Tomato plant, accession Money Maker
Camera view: horizontal (90 deg, fisheye); turntable rotation: 270 degrees
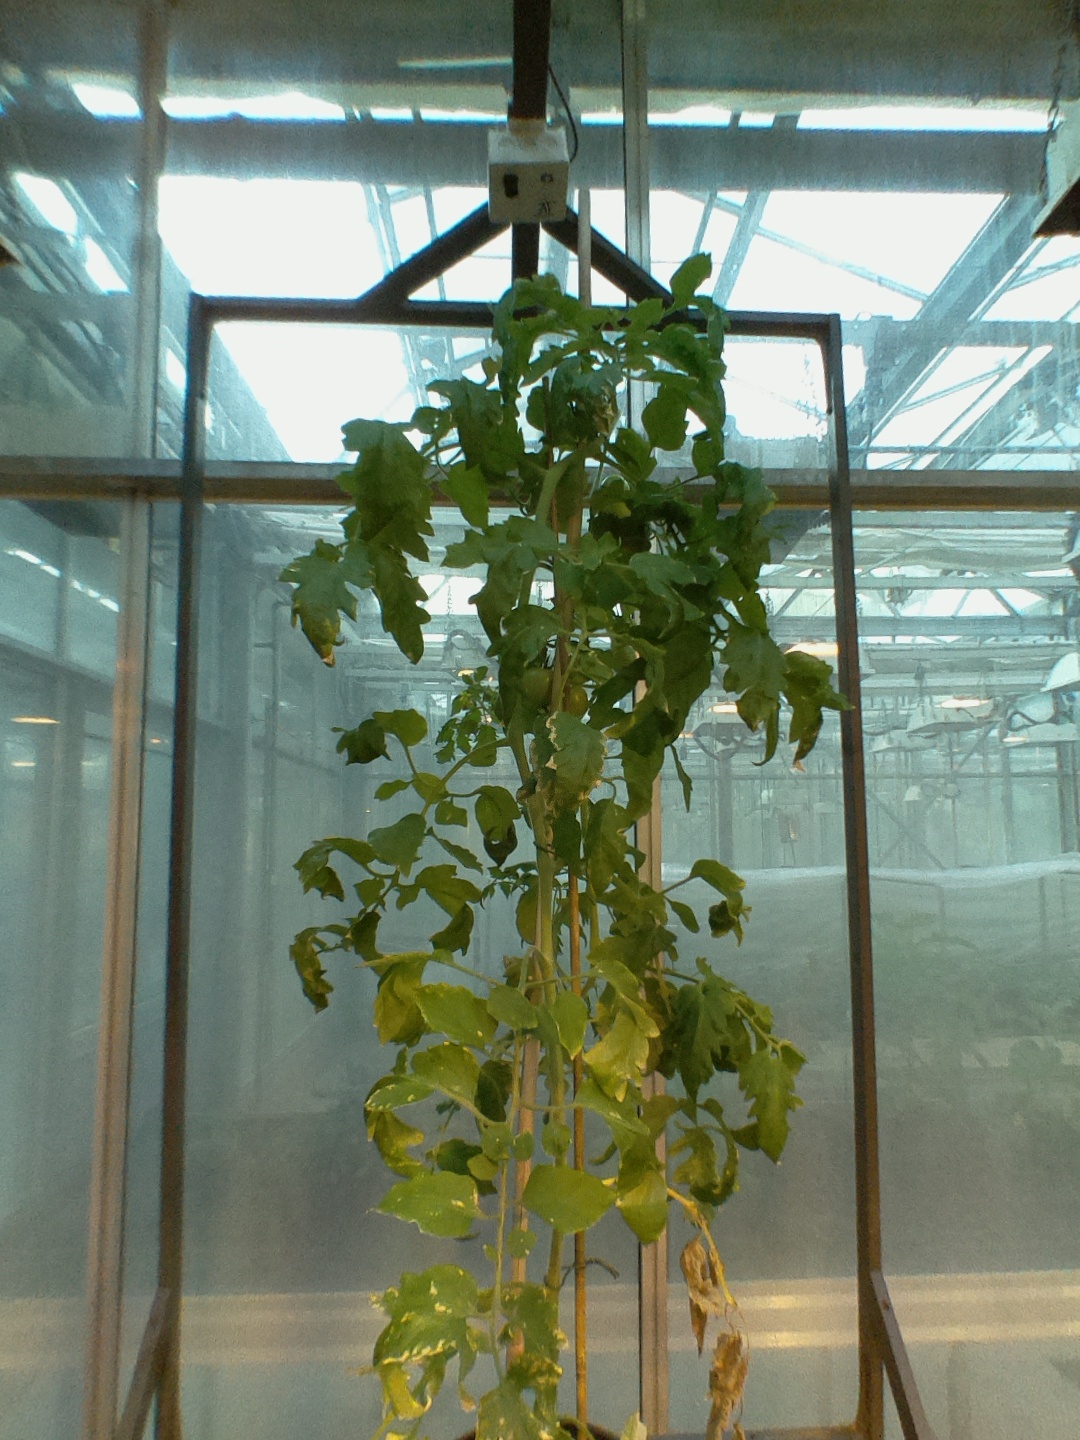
BBCH growth stage 75: 50%-60% of final fruit size